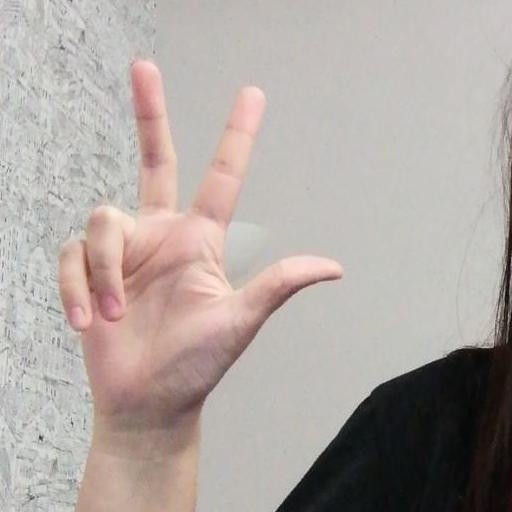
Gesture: three2